Nikolai Shchelokov

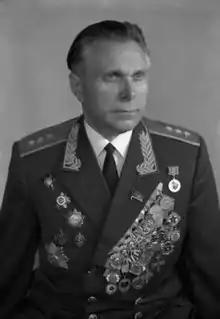
Shchelokov in 1973

Nikolai Anisimovich Shchelokov ( – 13 December 1984) was a Soviet statesman and army general who served sixteen years as Minister of Internal Affairs from 17 September 1966 to 17 December 1982. He was fired from all posts on corruption charges and committed suicide on 13 December 1984.